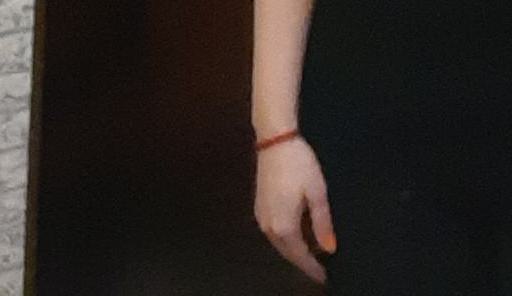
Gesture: no_gesture